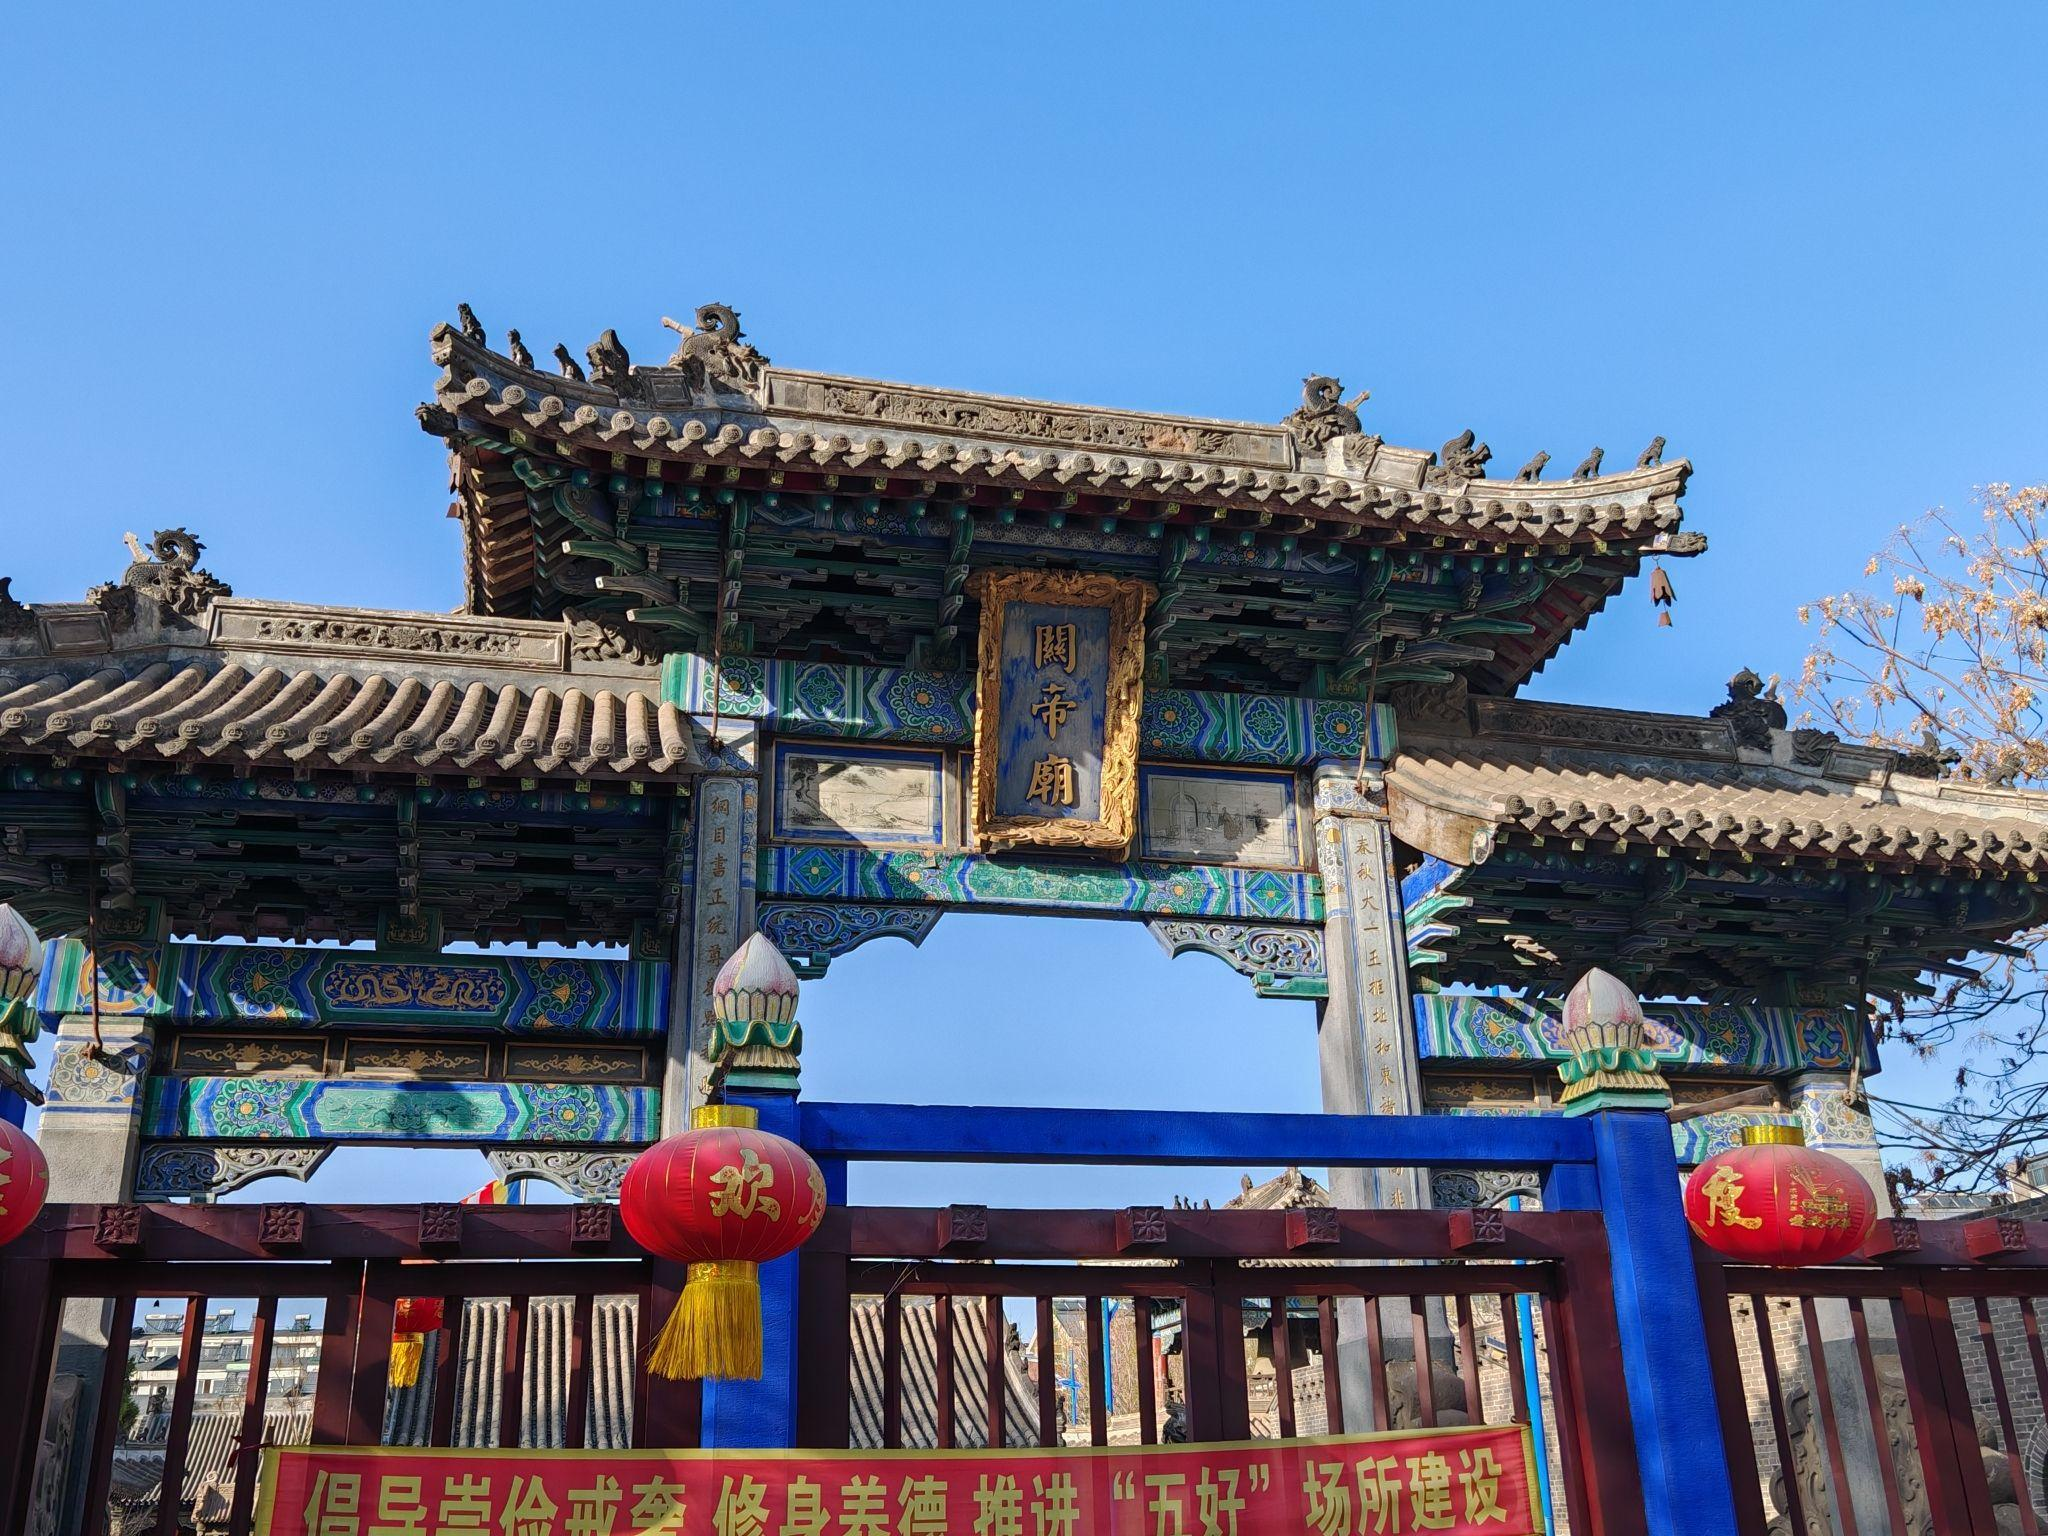
地标名称：关帝庙
所在城市：朝阳市·双塔区